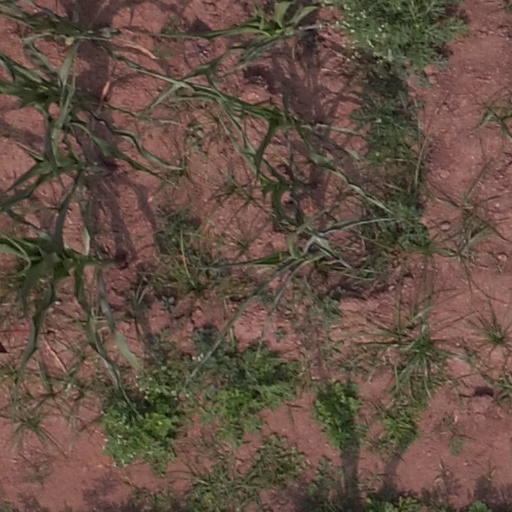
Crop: maize; corn